Australian rules football in South Africa

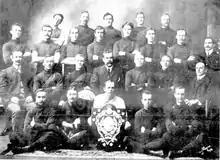
Commonwealth Football Club holding the Elliot Shield as Transvaal premiers in 1905. The trophy is now part of the Australian Sports Museum collection in Melbourne.

The Commonwealth Football Club, captained by ex-Fitzroy Football Club player Charlie Naismith won the South African premiership in 1904 and the South Africa's Premiership Cup was displayed in Sydney and Melbourne leading to some awareness of the league in South Africa and the league had laid out the challenge to leagues in Australia and proposed a tour.